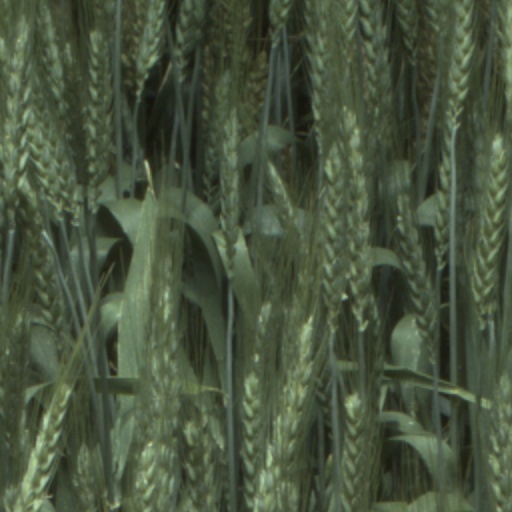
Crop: wheat